Describe the emotion expressed in this image:  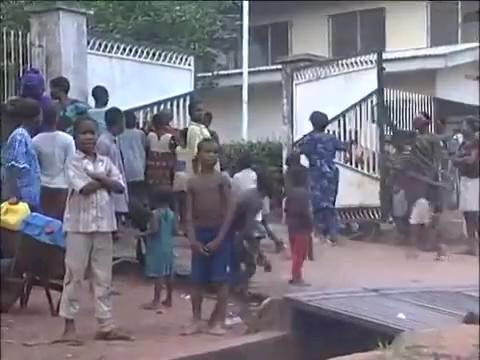
This person displays Fear, valence and arousal with low intensity.